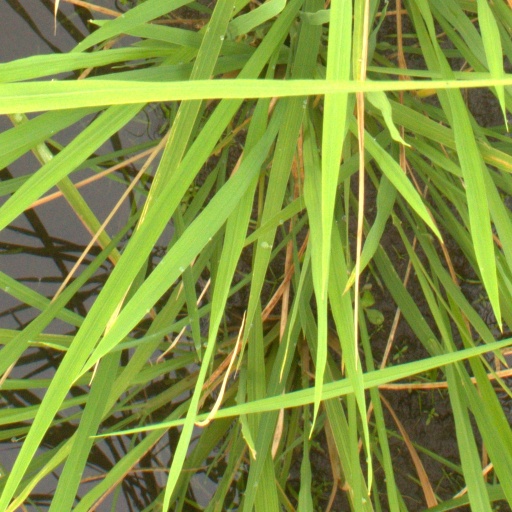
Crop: rice